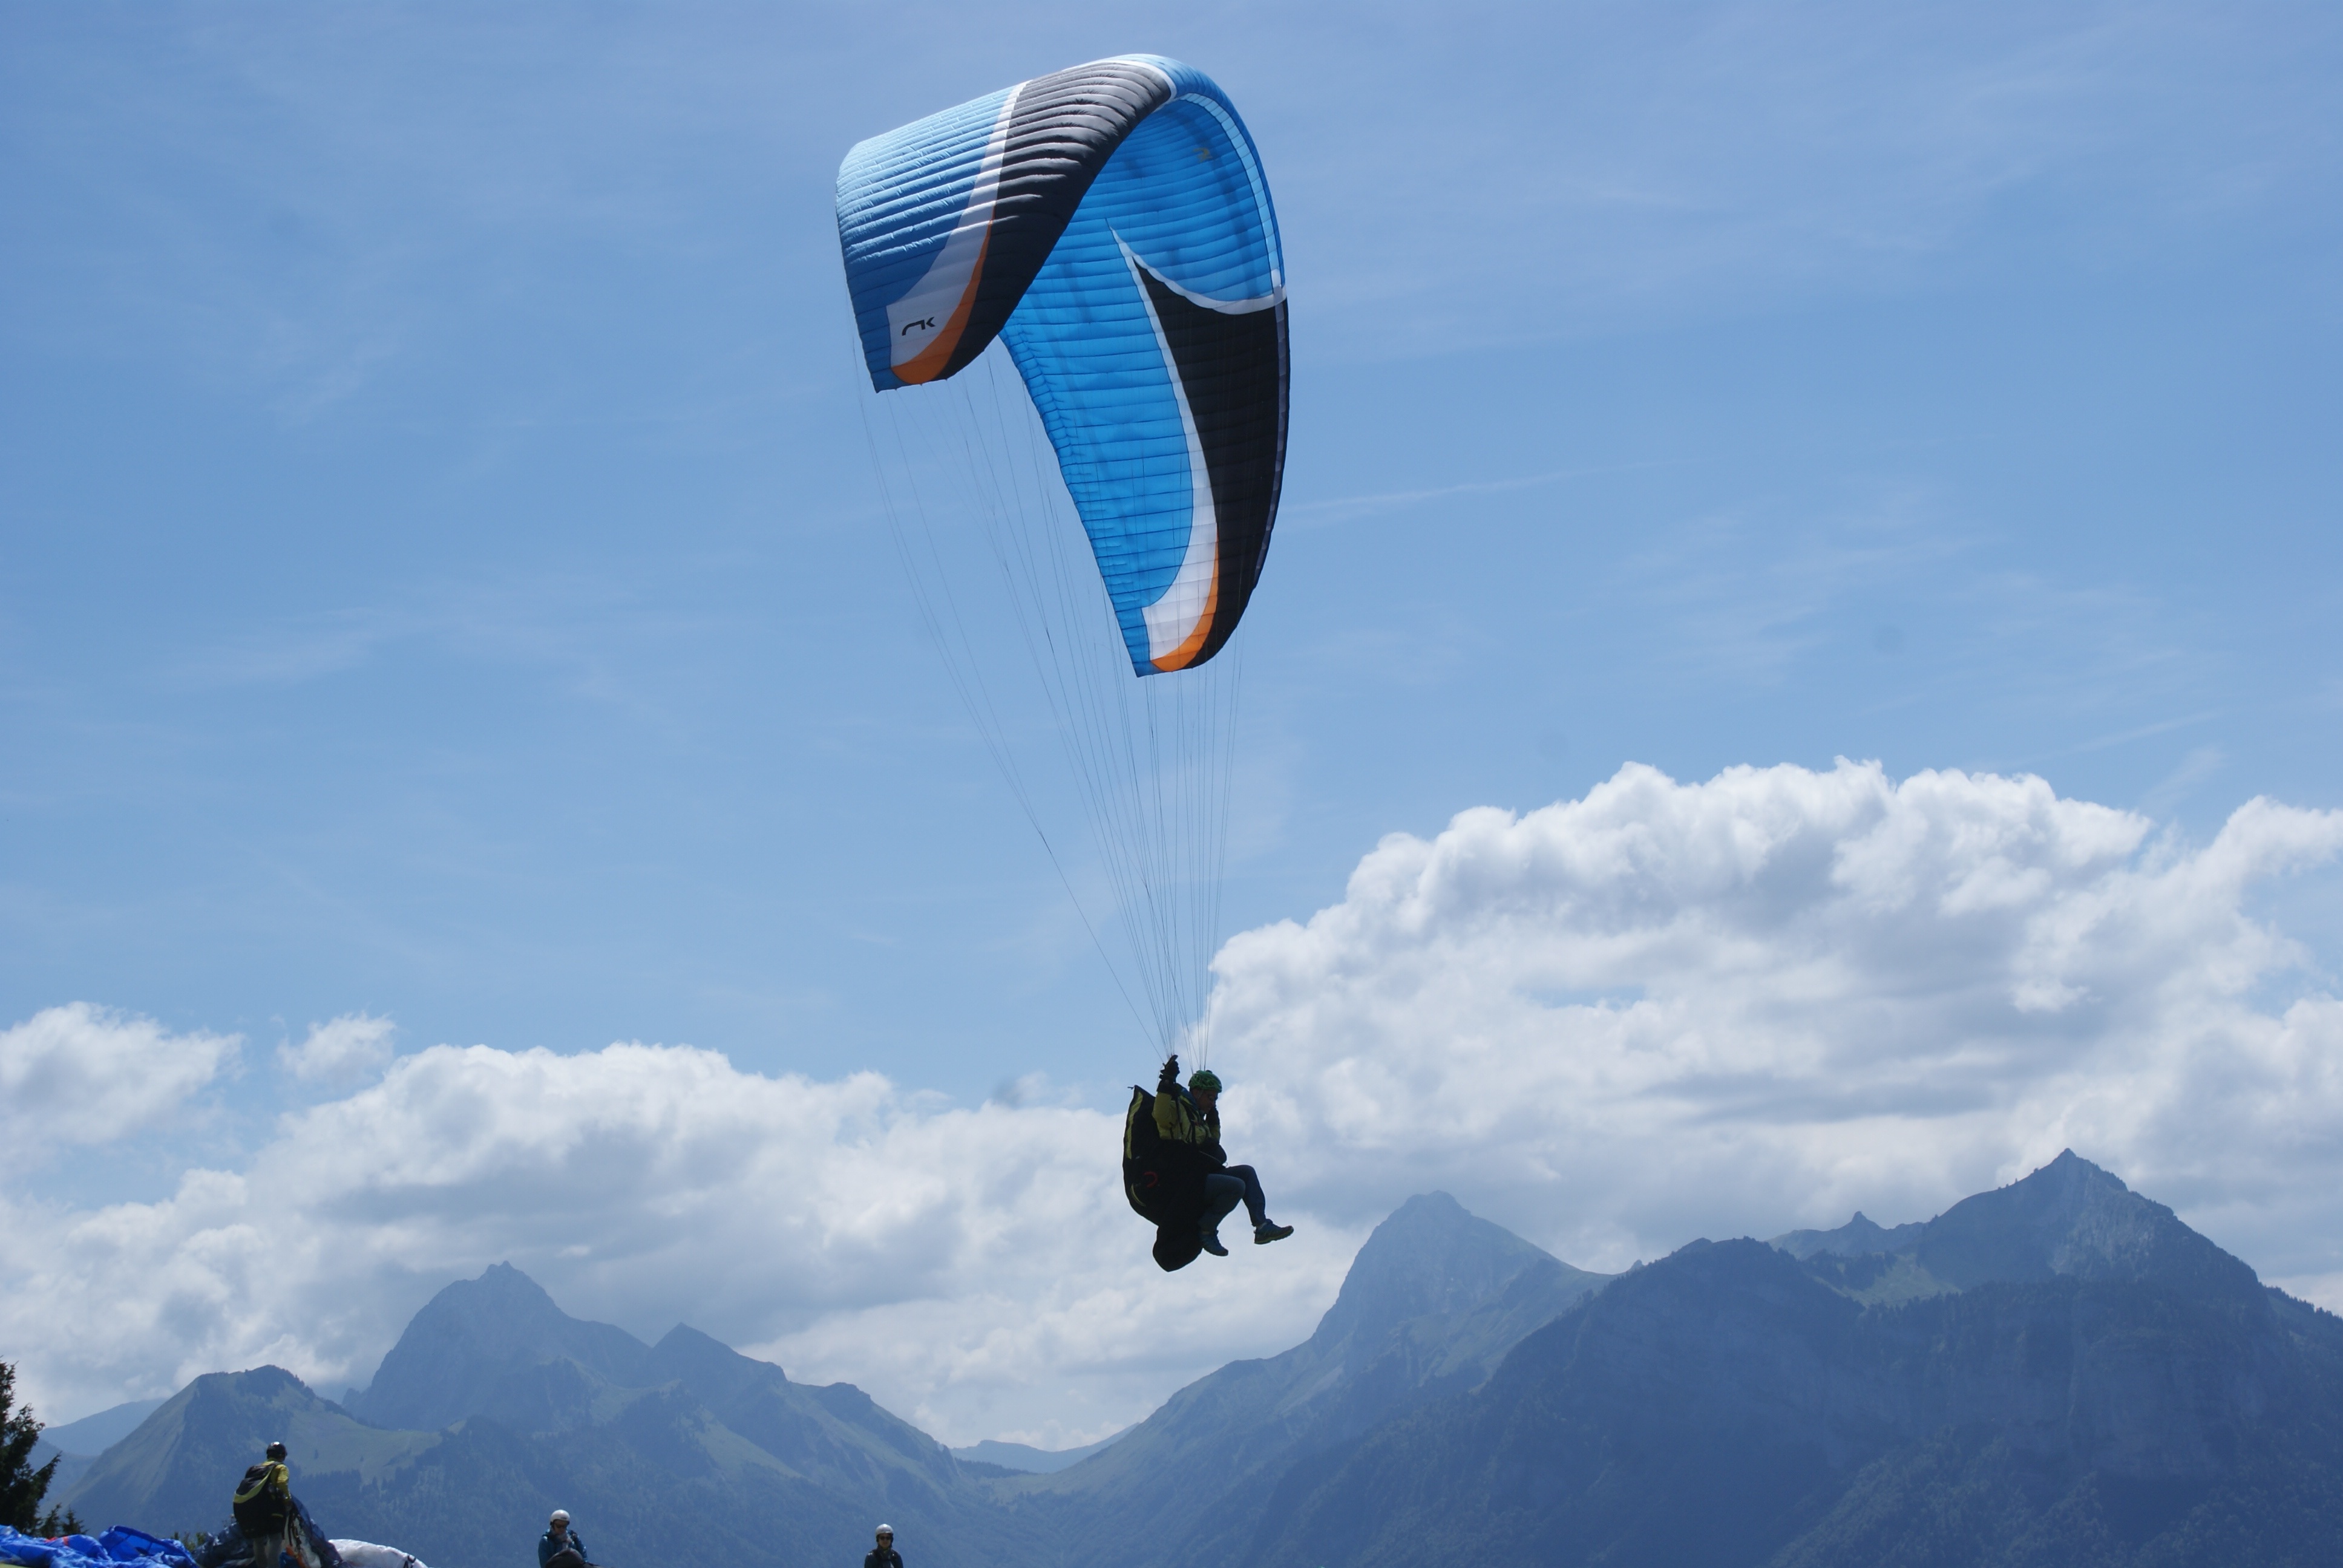
cloud, extreme sport, paragliding, sports, parachuting, air sports, the forclaz, windsports